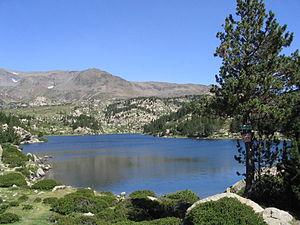
Les lacs du Carlit, ou étangs du Carlit, sont un ensemble d'étendues d'eau de montagne de la chaîne des Pyrénées, plus précisément situés en Cerdagne et Haut-Conflent, régions historiques et géographiques des Pyrénées-Orientales, en France.
L'Estany de la Comassa, ou lac de la Coumasse est un lac des Pyrénées françaises situé sur la commune d'Angoustrine-Villeneuve-des-Escaldes, en région Occitanie, au nord-ouest de Font-Romeu.